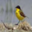
Label: bird